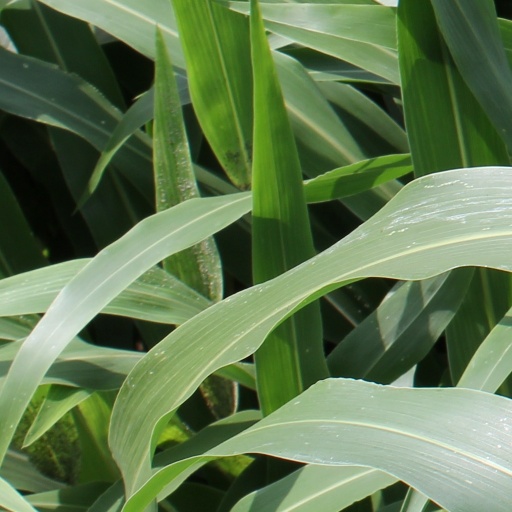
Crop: sorghum